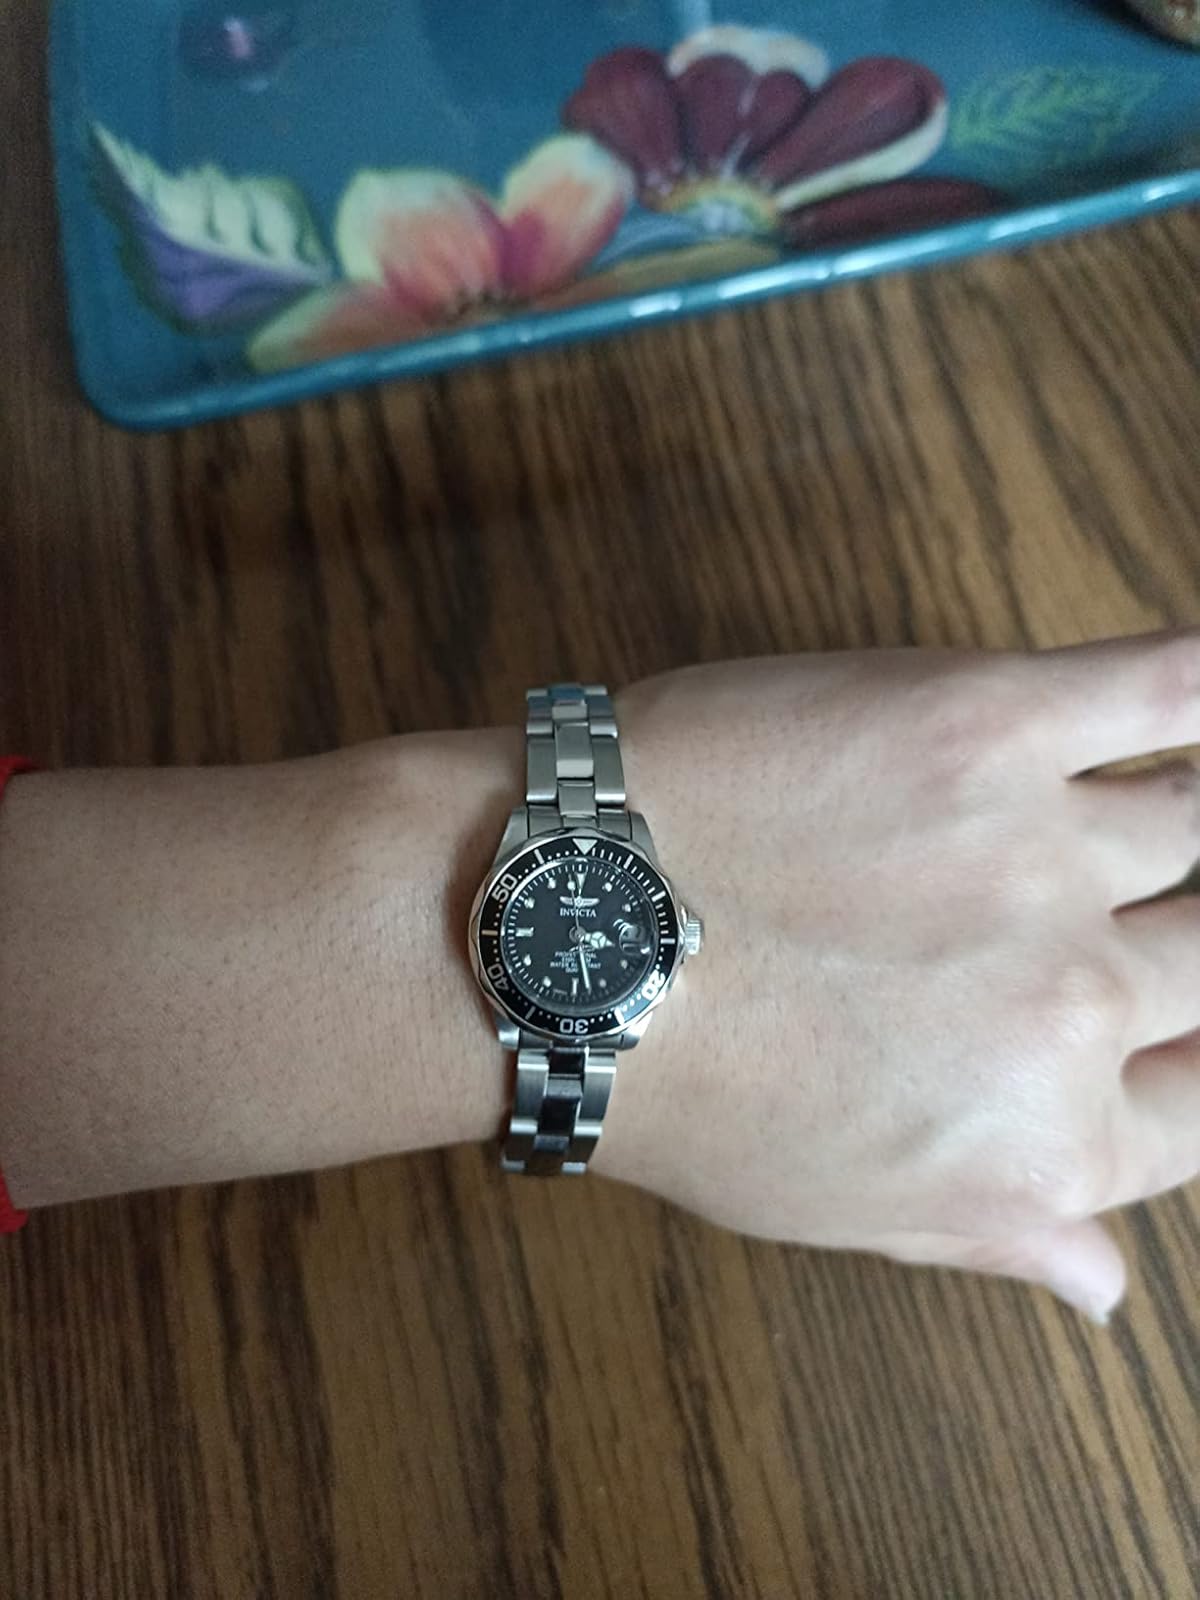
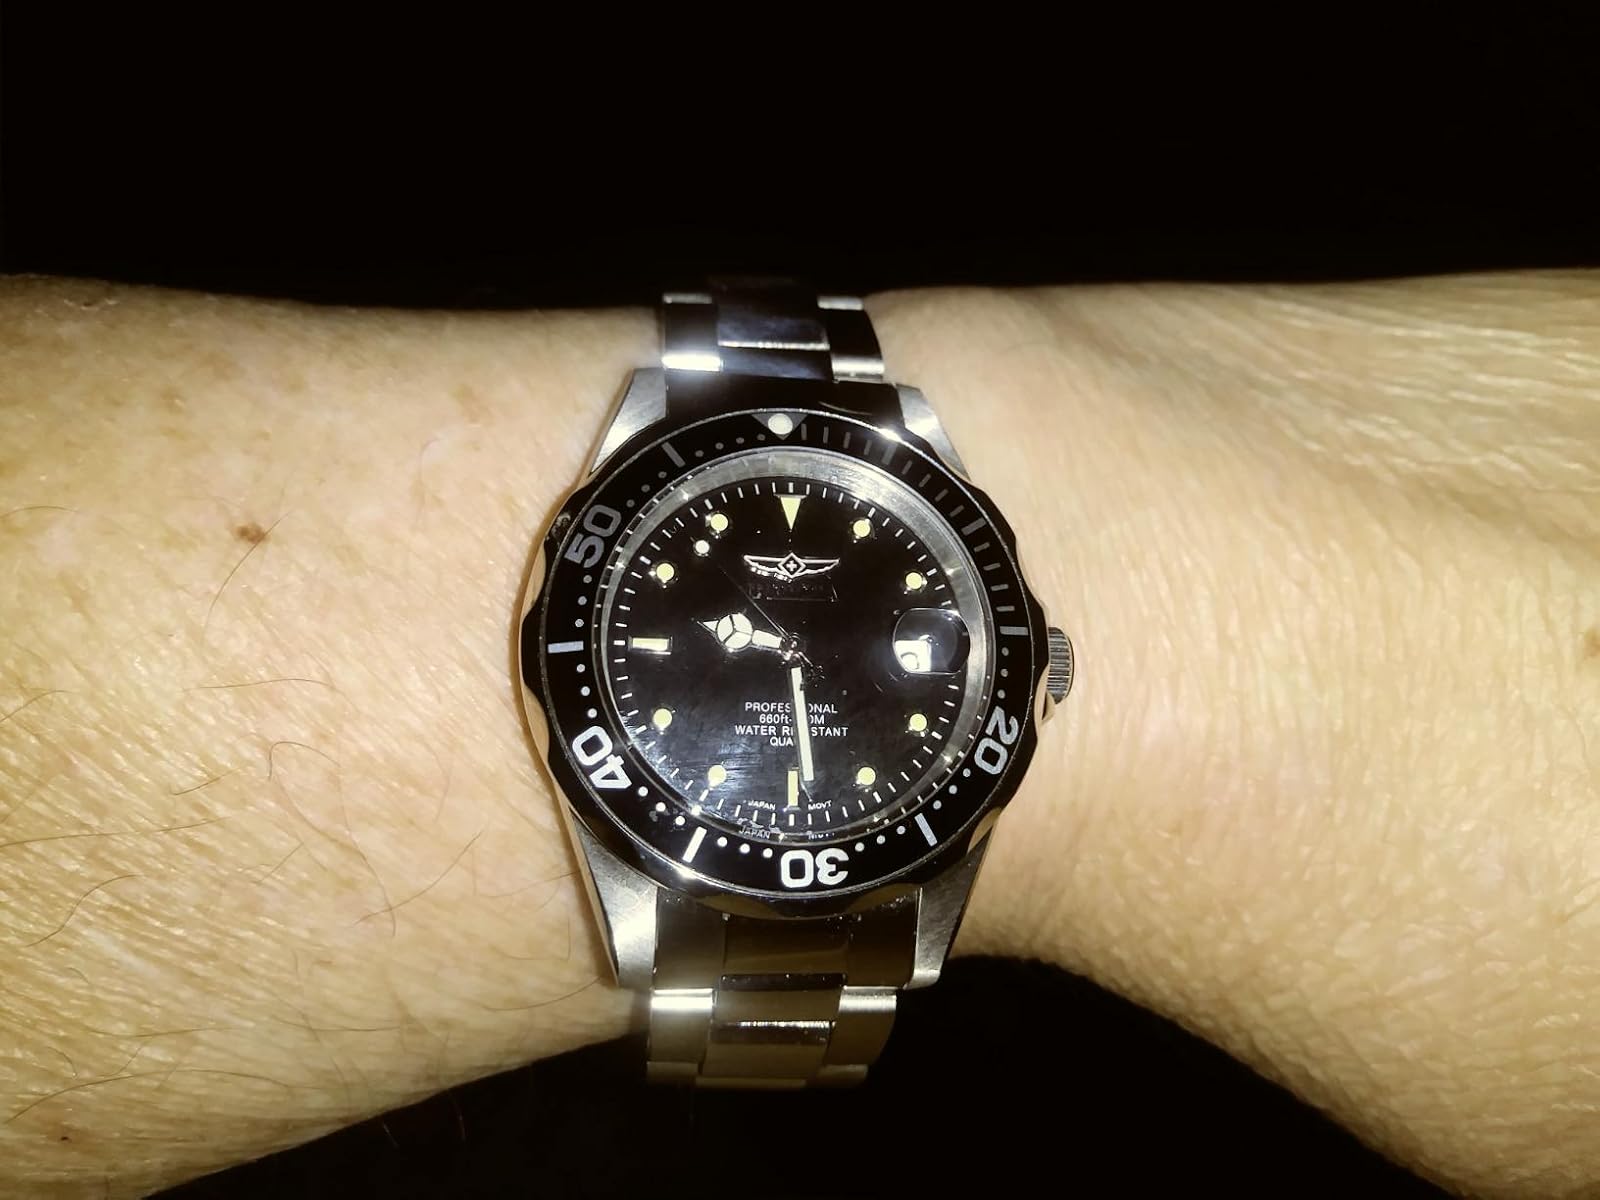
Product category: accessories_watch
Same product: yes